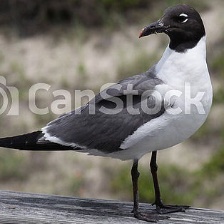
Species: LAUGHING GULL
Scientific name: LEUCOPHAEUS ATRICILLA